List of International League champions

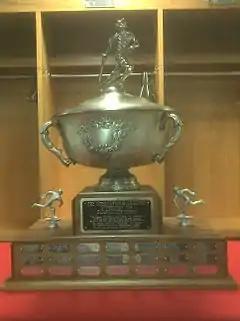
The Governors' Cup, awarded to winners of the International League playoffs from 1933 to 2020

The International League (IL) is a Minor League Baseball league that operates in the United States at the Triple-A level, which is one grade below Major League Baseball. A champion has been determined at the end of each season since the league was formed in 1884.